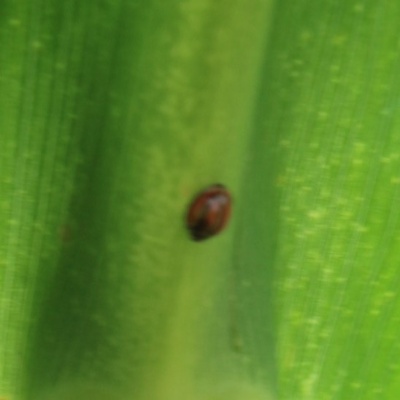
Crop: Maize
Condition: leaf beetle